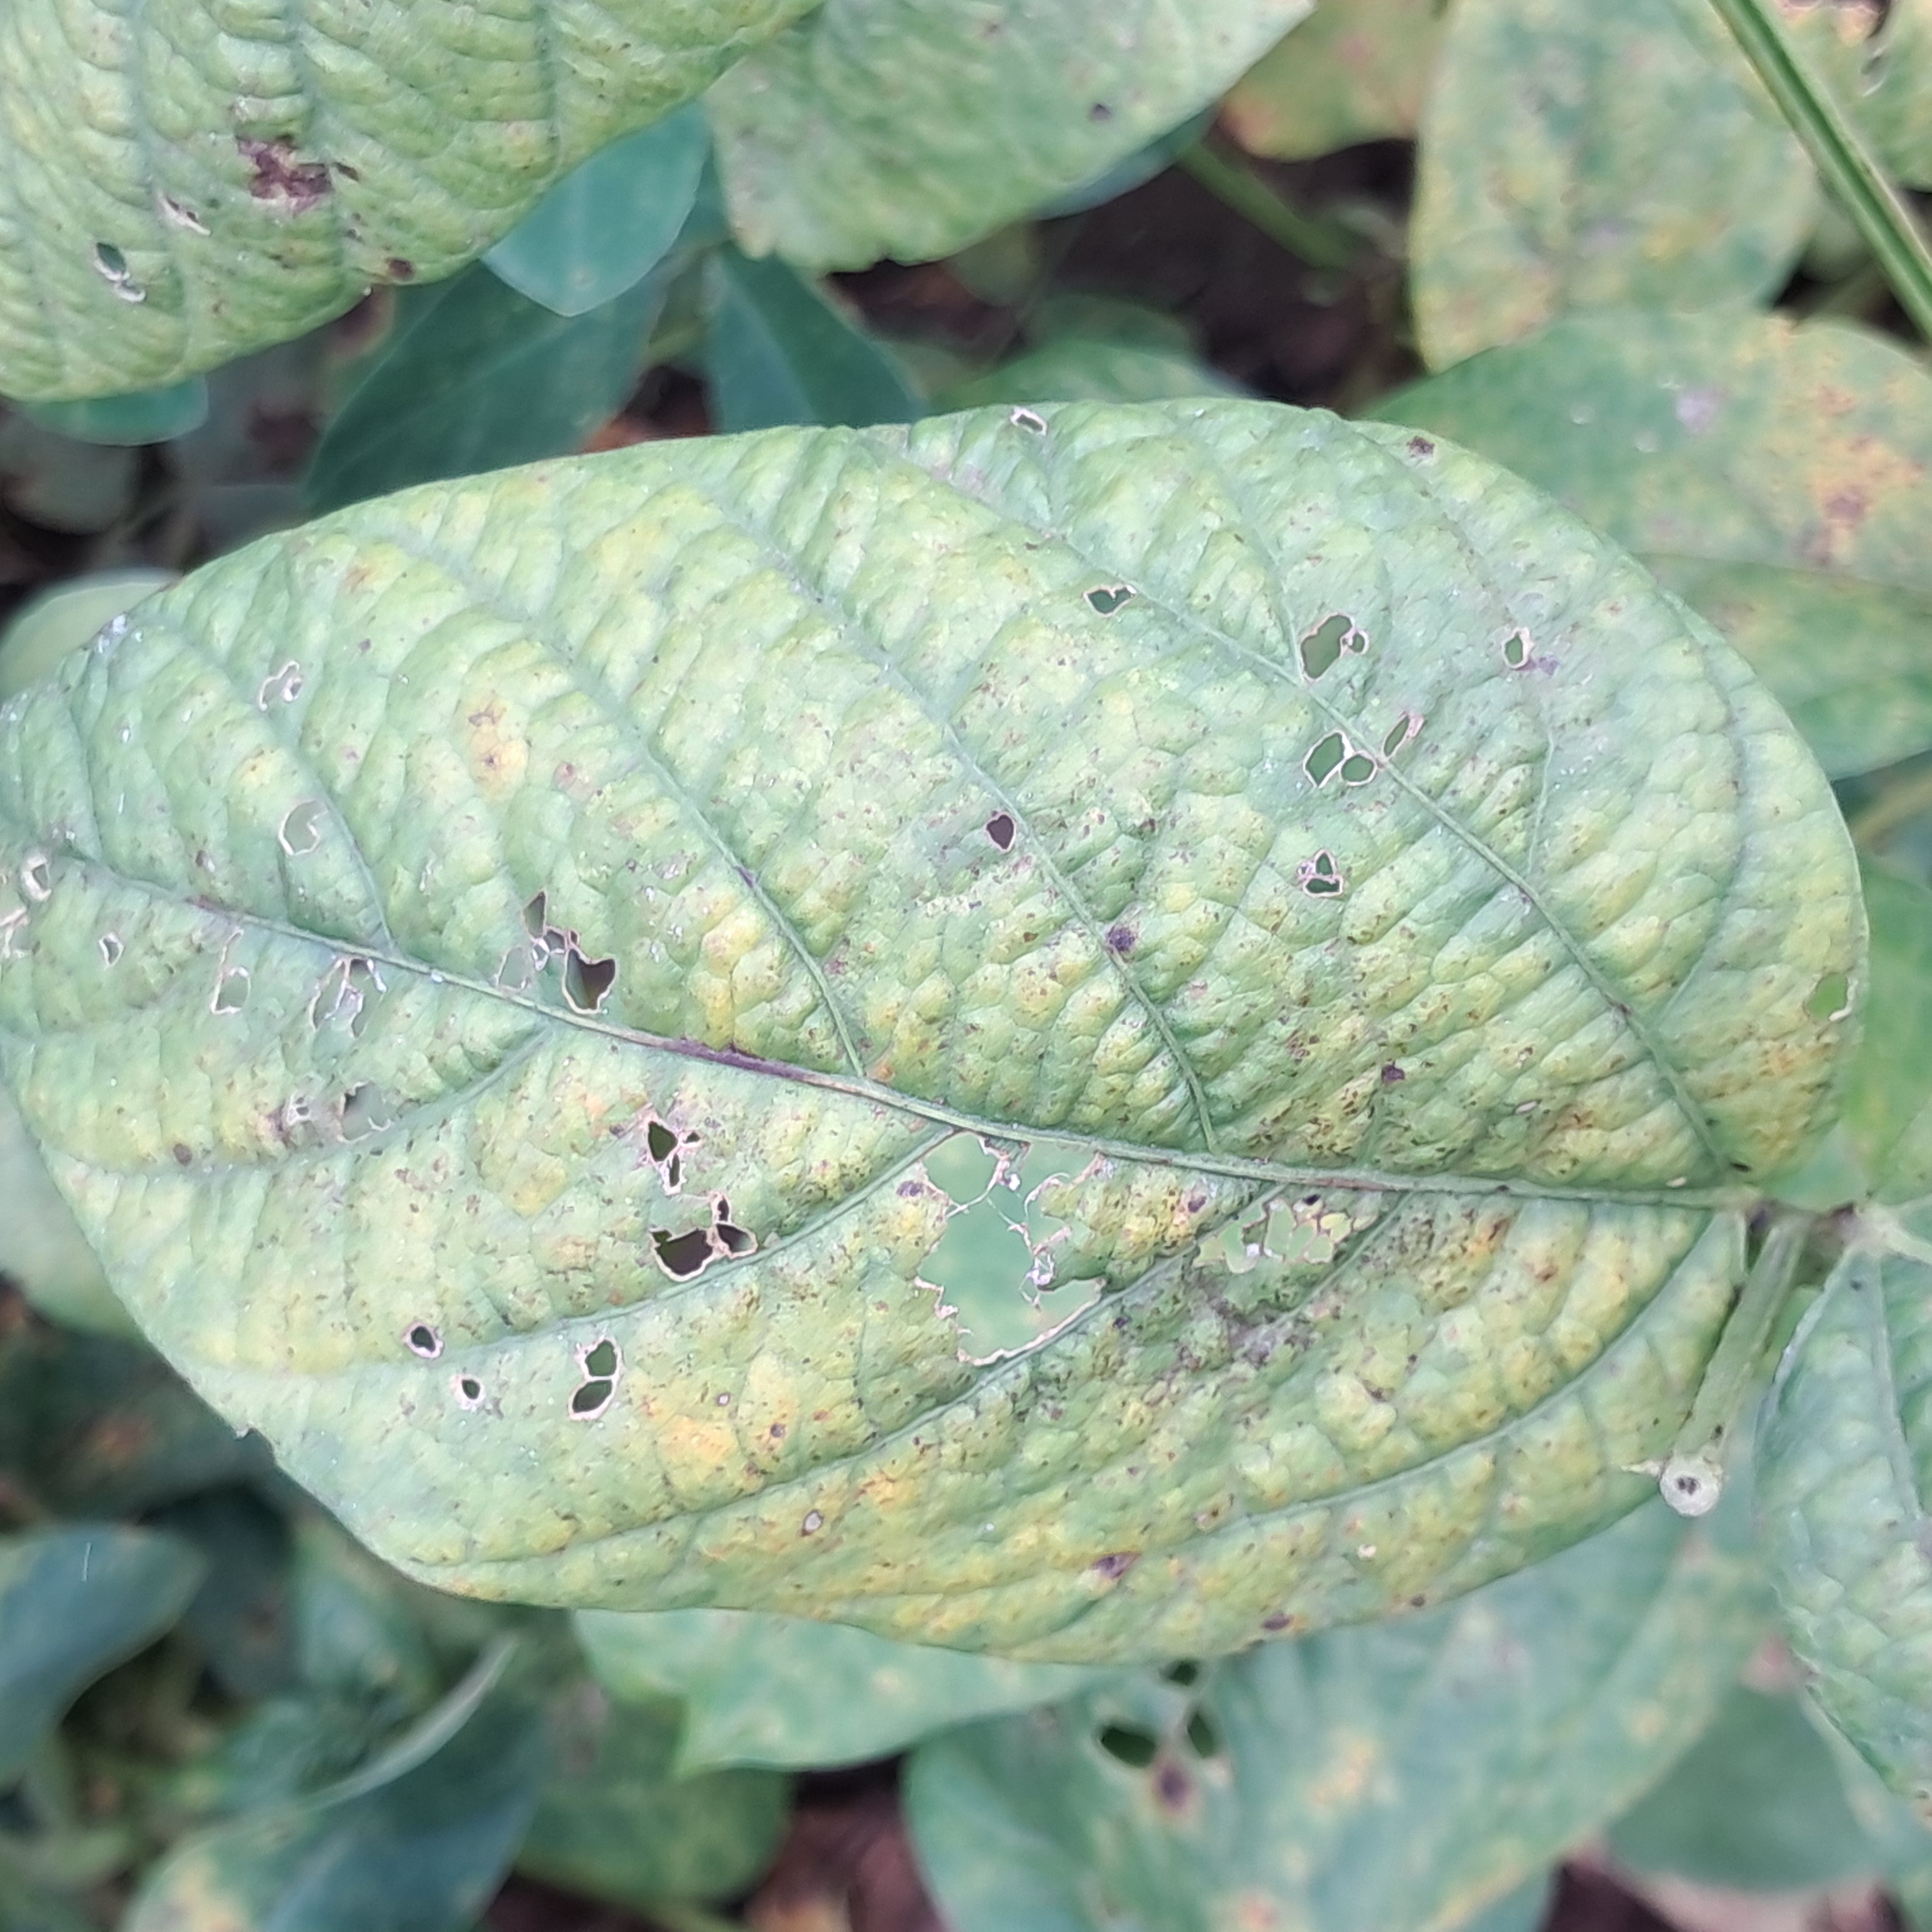
Label: Mosaic